Svyatoy Nos Peninsula, Buryatia

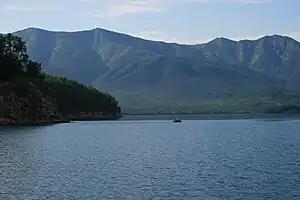
Chivyrkuisky Bay near Snake Bay

The peninsula consists of two very distinct parts: a large rocky mountainous "island" (Svyatoy Nos proper), and a swampy low-lying land bridge, the Chivyrkuisky Isthmus, that connects it to the mainland. Just a few millennia ago, Svyatoy Nos was an island, not connected to the mainland. The isthmus was formed by sediments from the Small Chivyrkuy and Barguzin rivers on the mainland, and dust carried by wind, dividing the strait between the island and the mainland into two bays, Chivyrkuisky Bay at the northeast and Barguzinsky Bay at the southwest.